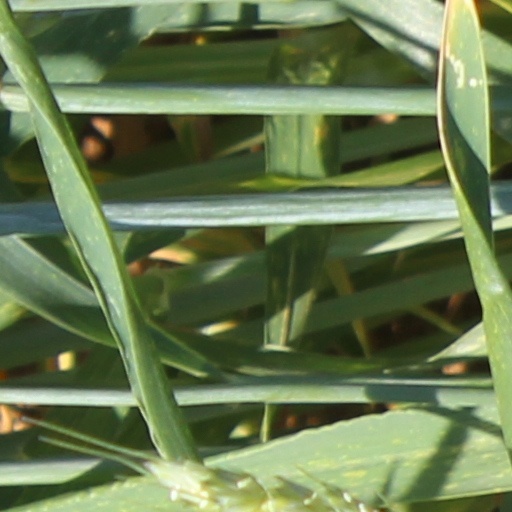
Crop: wheat